DFW R.III

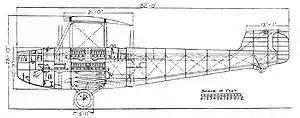

The DFW R.III was a heavy bomber biplane aircraft to be built by the (DFW) during the First World War for the Imperial German Army's Imperial German Air Service. Design work had begun two months before the end of the war in November 1918, but was terminated at that time before construction began.